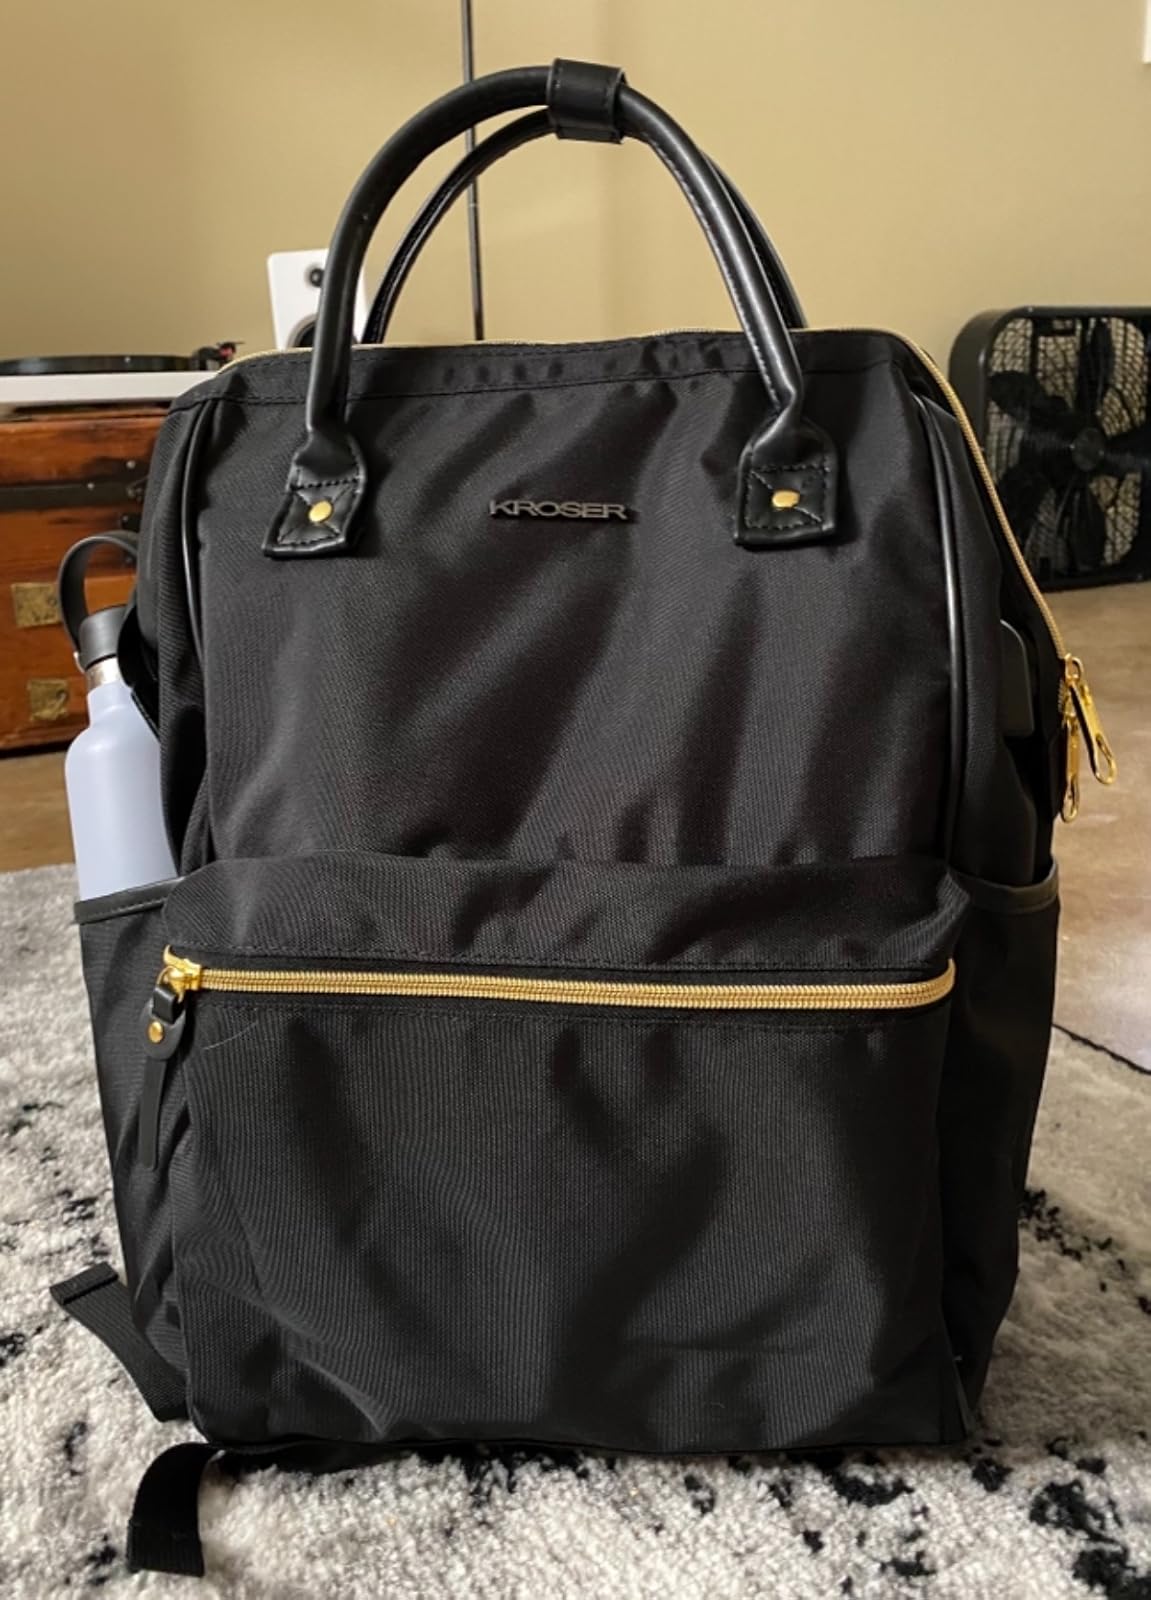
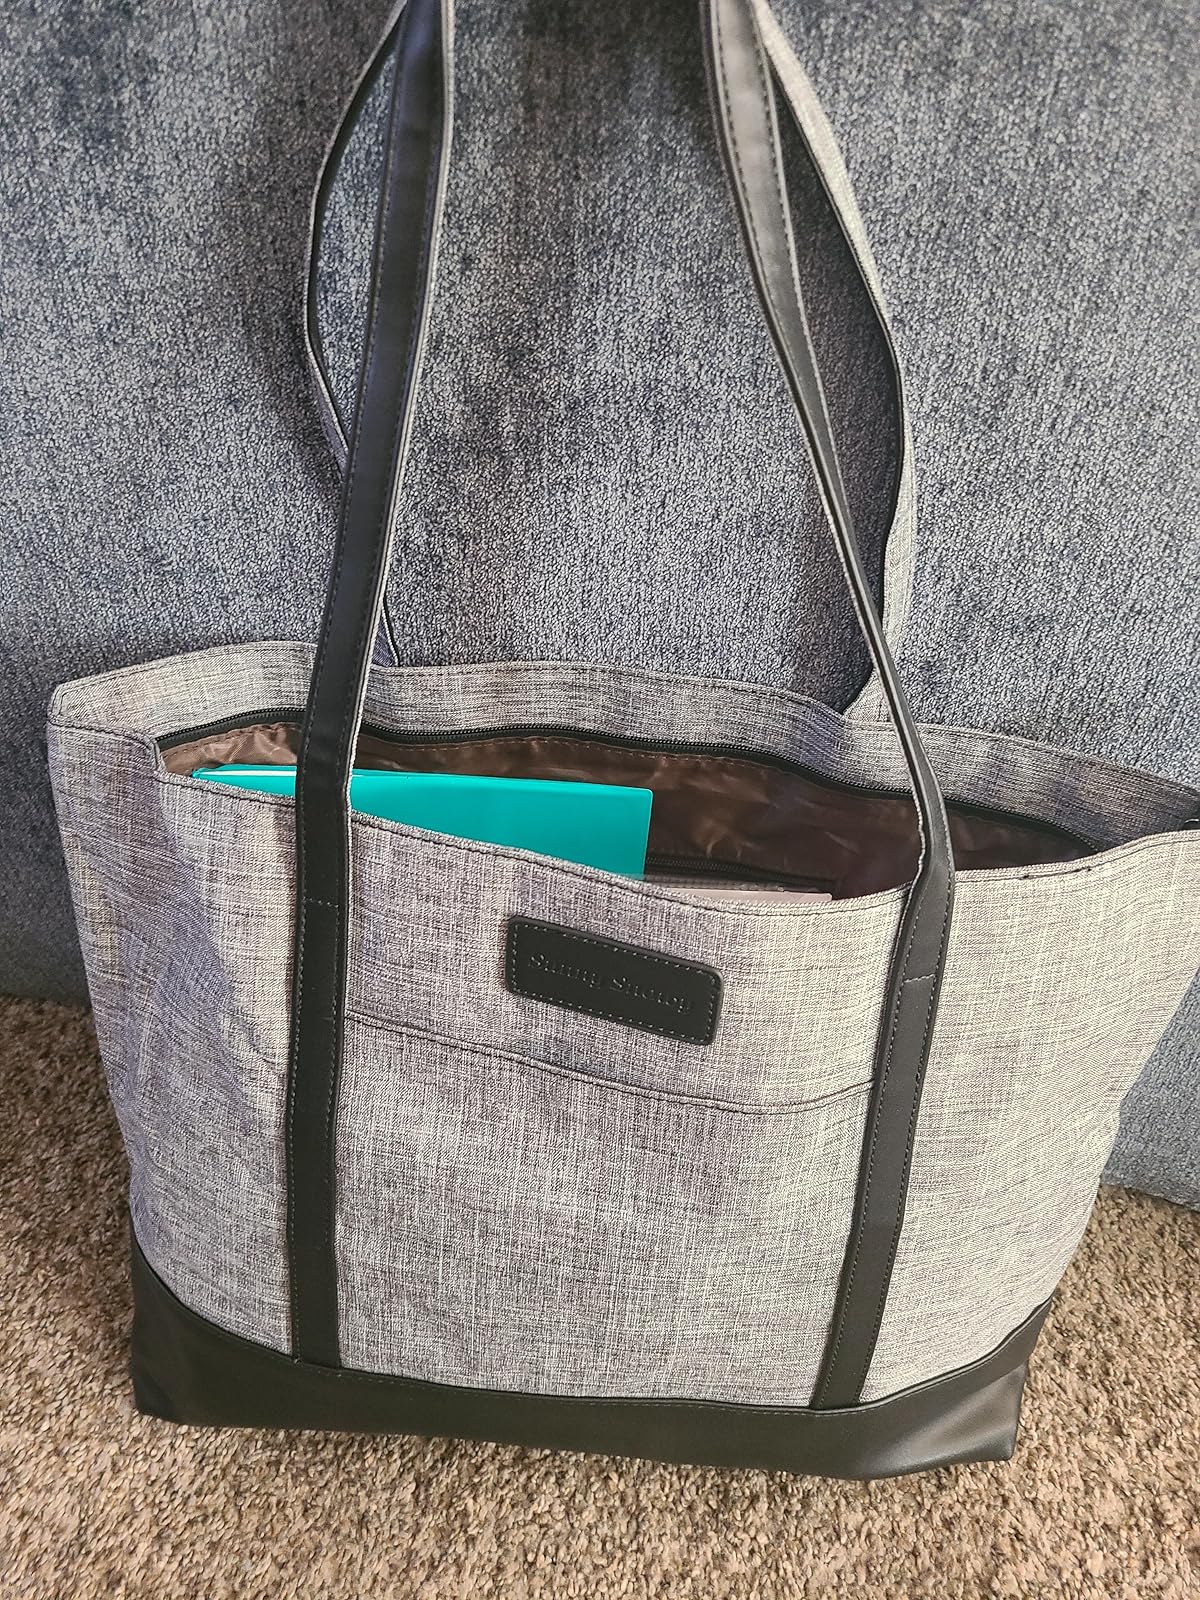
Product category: bag
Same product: no